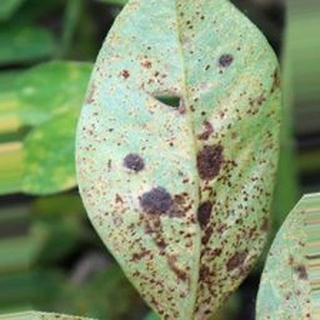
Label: groundnut_rust